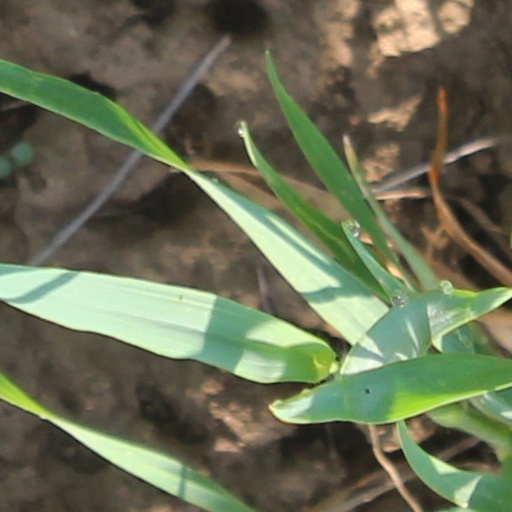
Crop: wheat